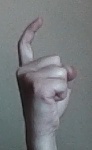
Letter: ra